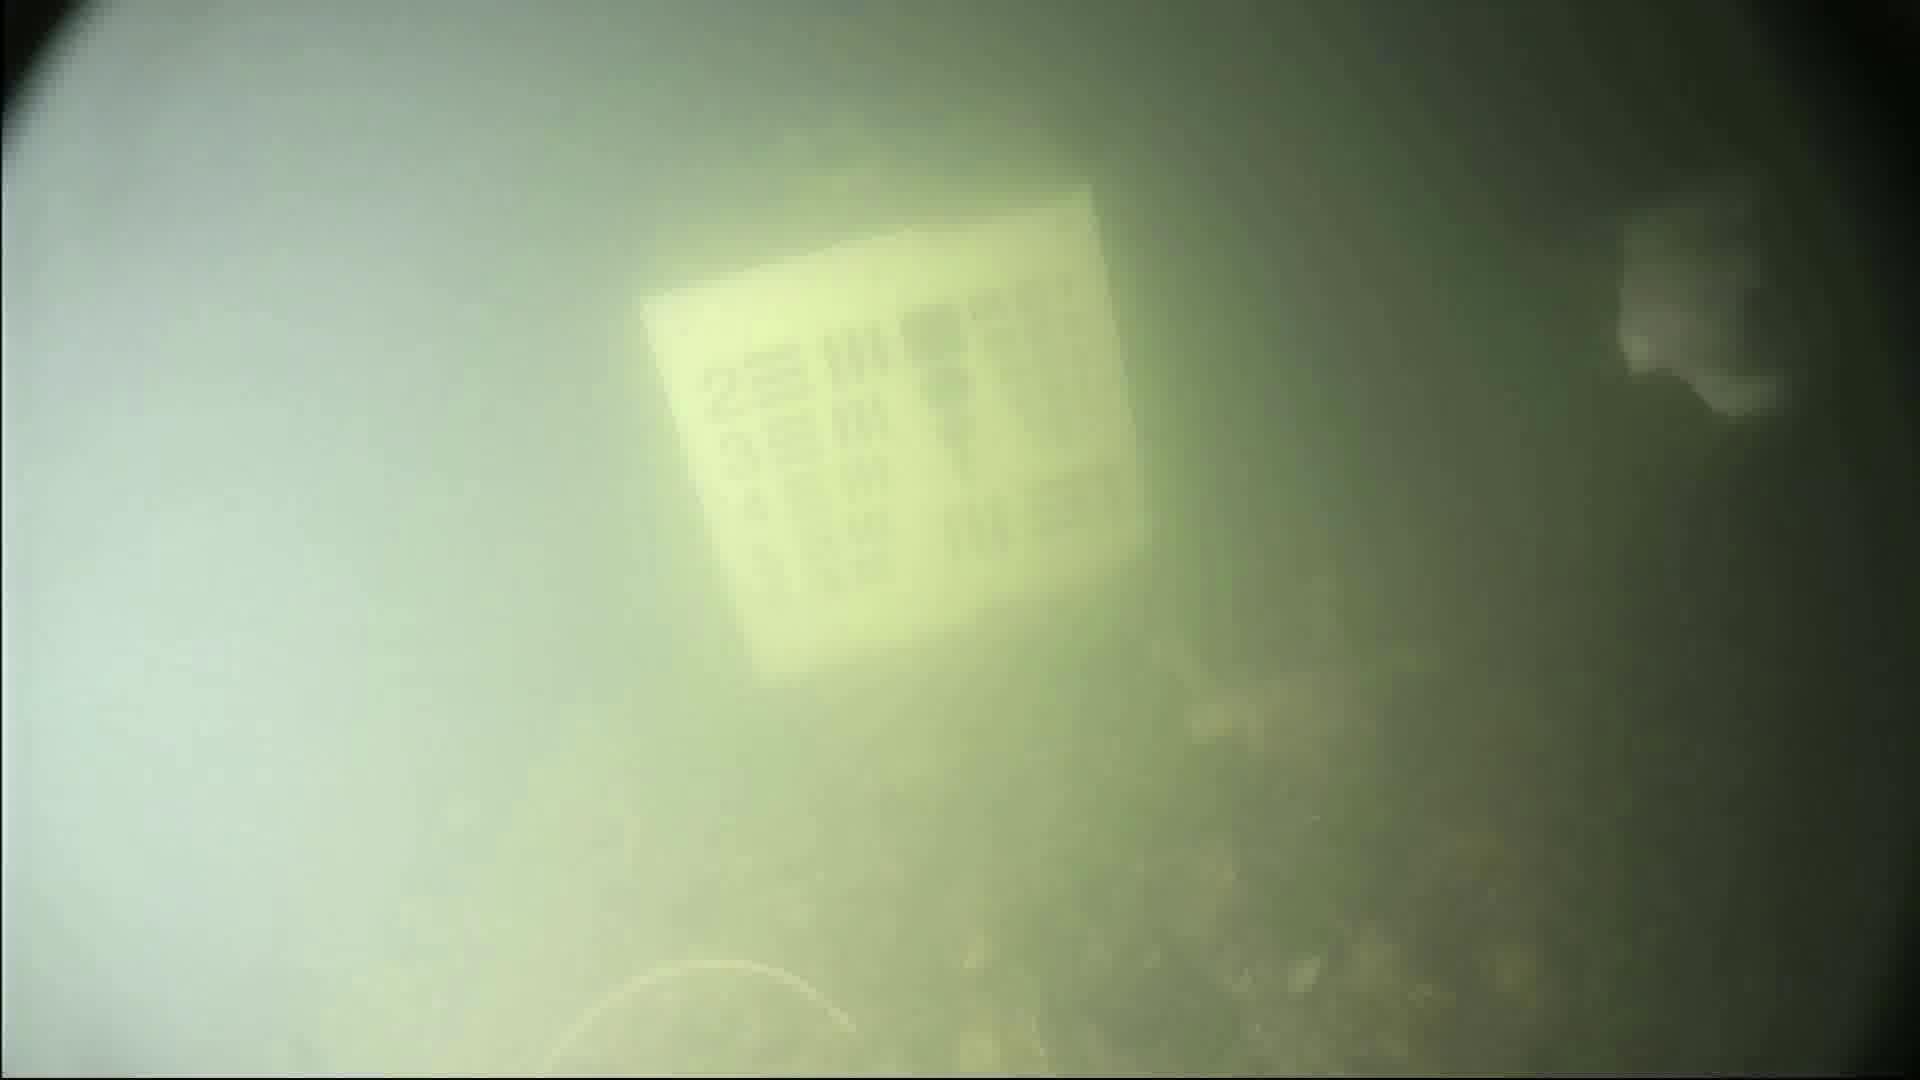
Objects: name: fish